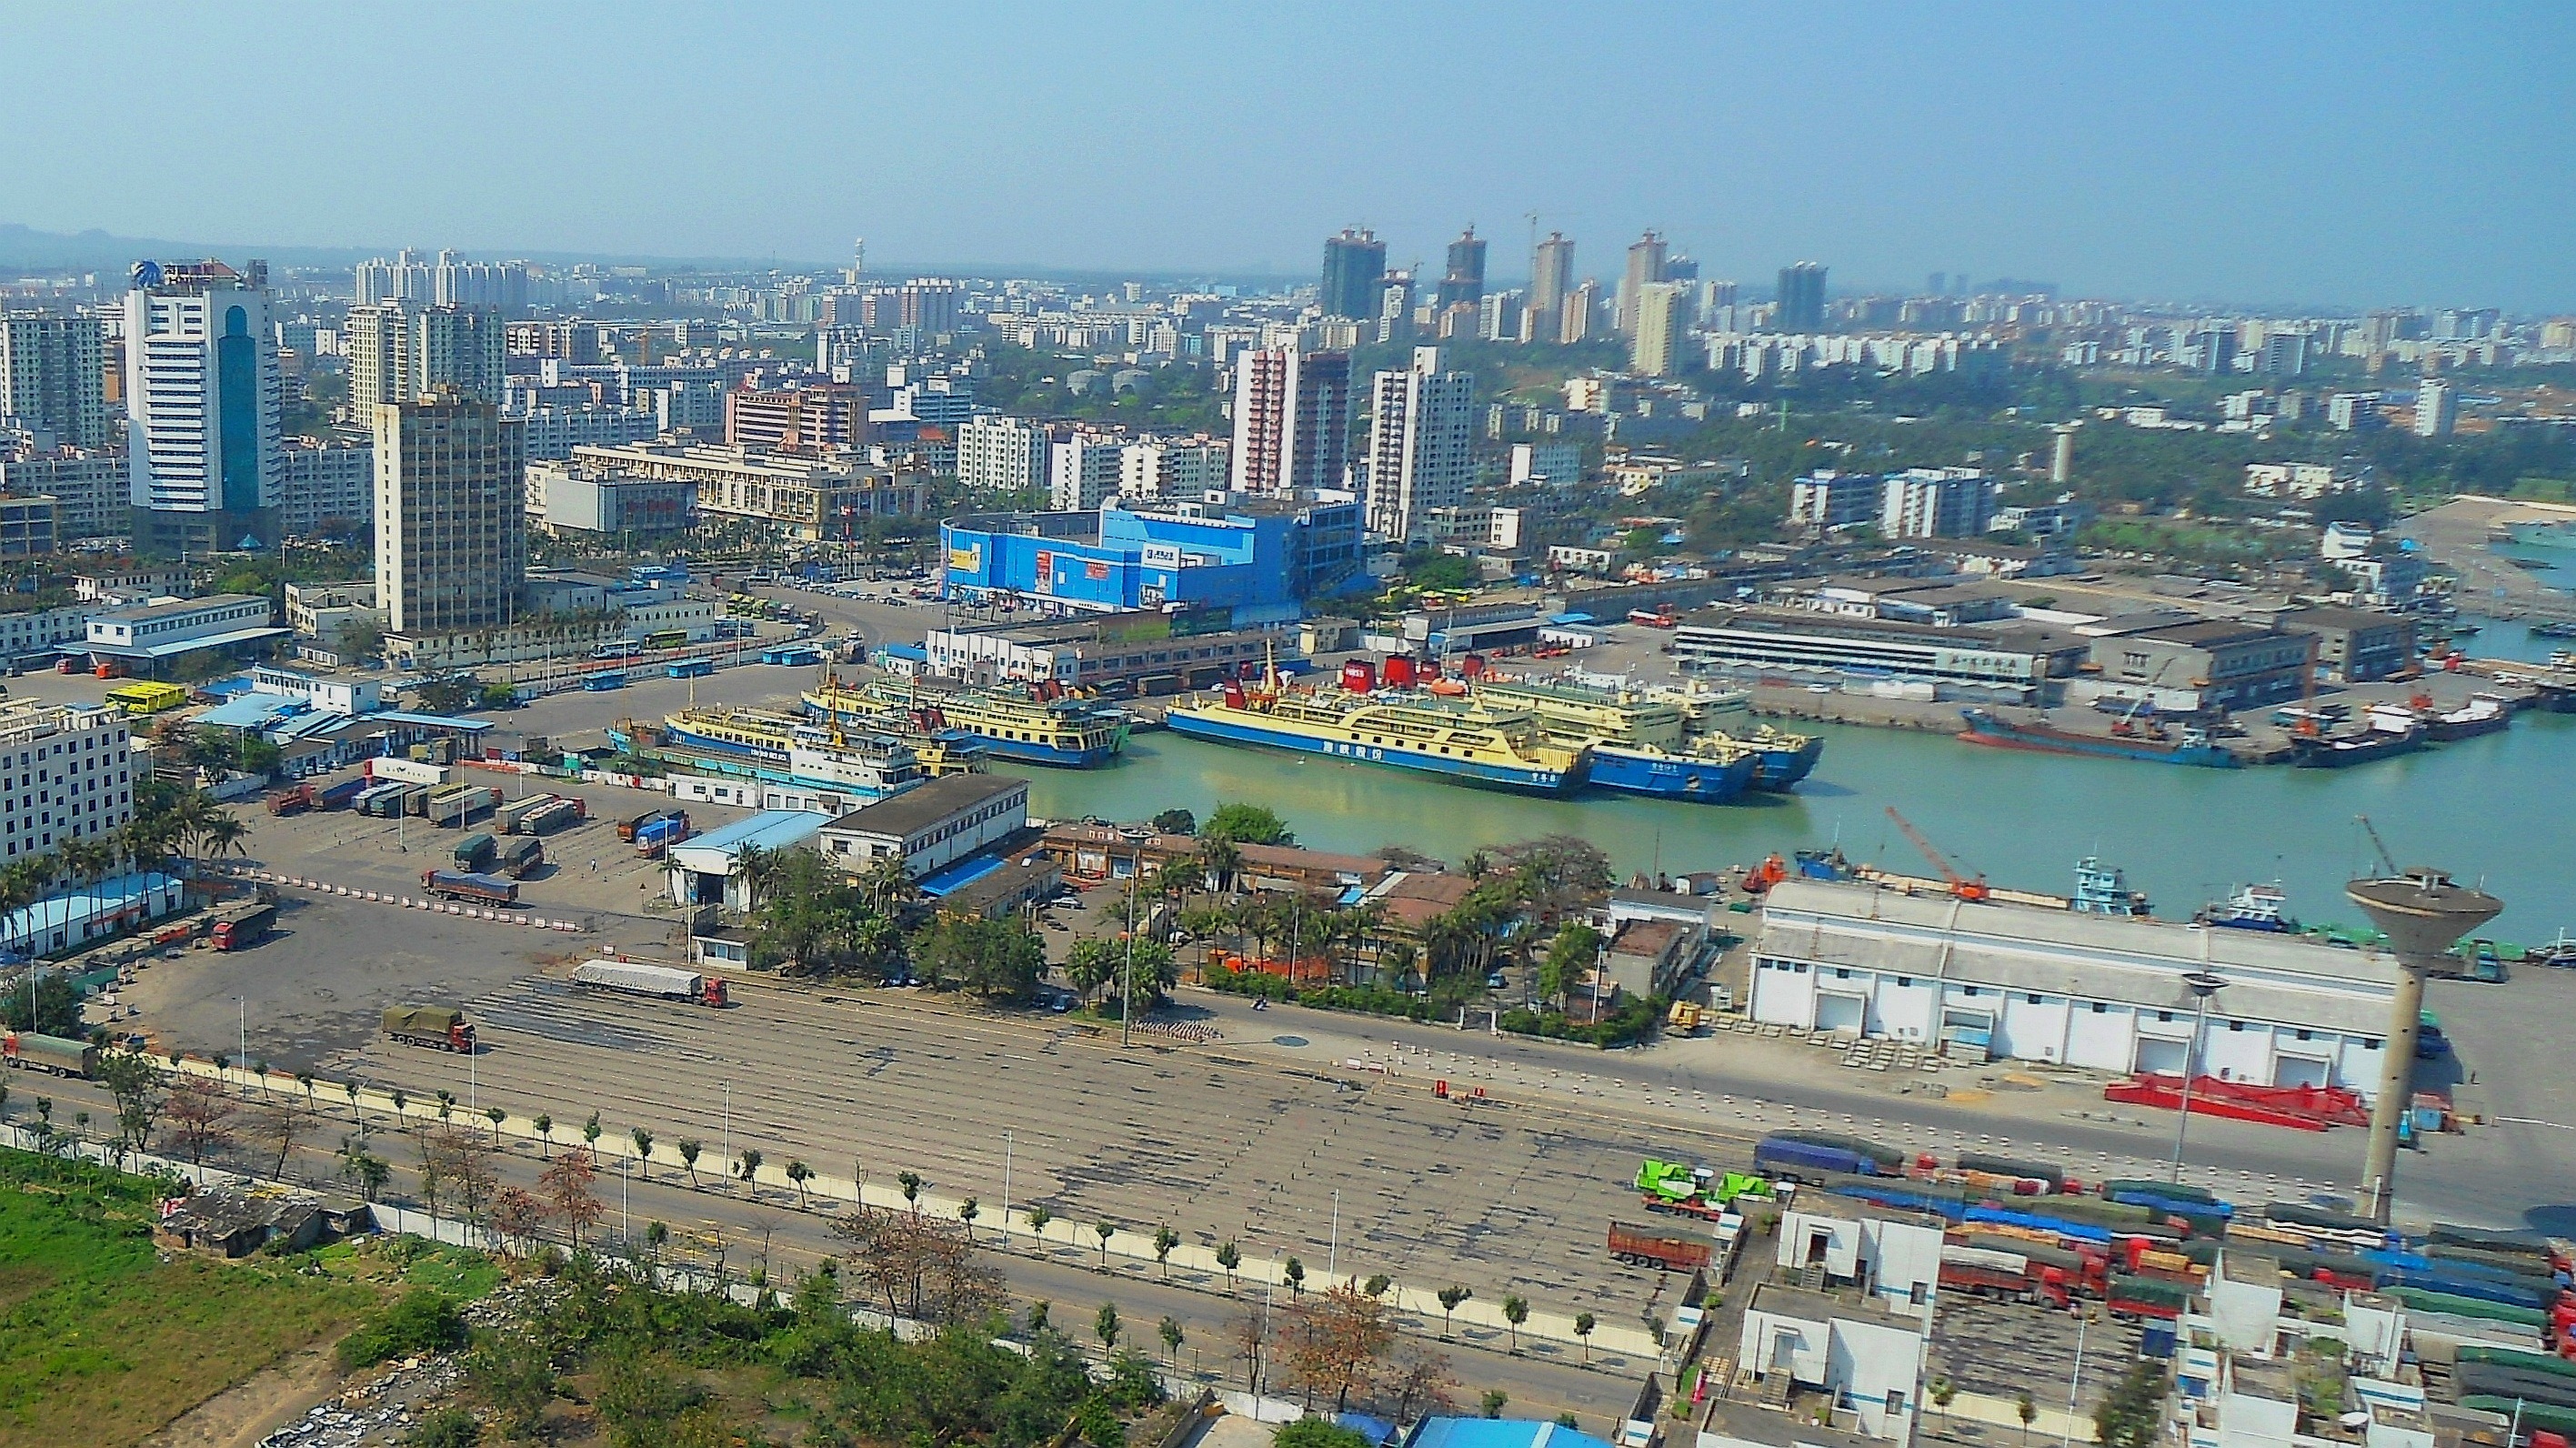
sea, coast, water, dock, sky, road, skyline, town, highway, city, urban, pier, cityscape, downtown, bay, harbor, marina, port, tower block, outside, clouds, buildings, boats, ships, china, cities, neighbourhood, bird's eye view, aerial photography, urban area, residential area, human settlement, atmosphere of earth, metropolitan area, haikou